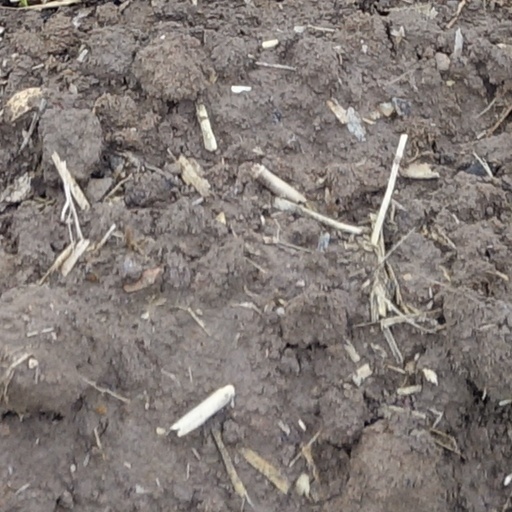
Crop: wheat